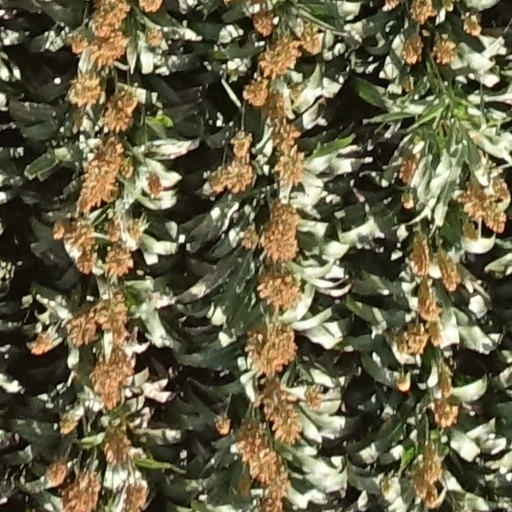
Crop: sorghum